Knutsford

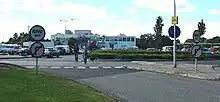
Knutsford motorway service station

There are two tiers of local government covering Knutsford, at civil parish (town) and unitary authority level: Knutsford Town Council and Cheshire East Council. The town council is based at the Council Offices on Toft Road, which had been built in 1846 as the Governor's House for Knutsford Gaol.